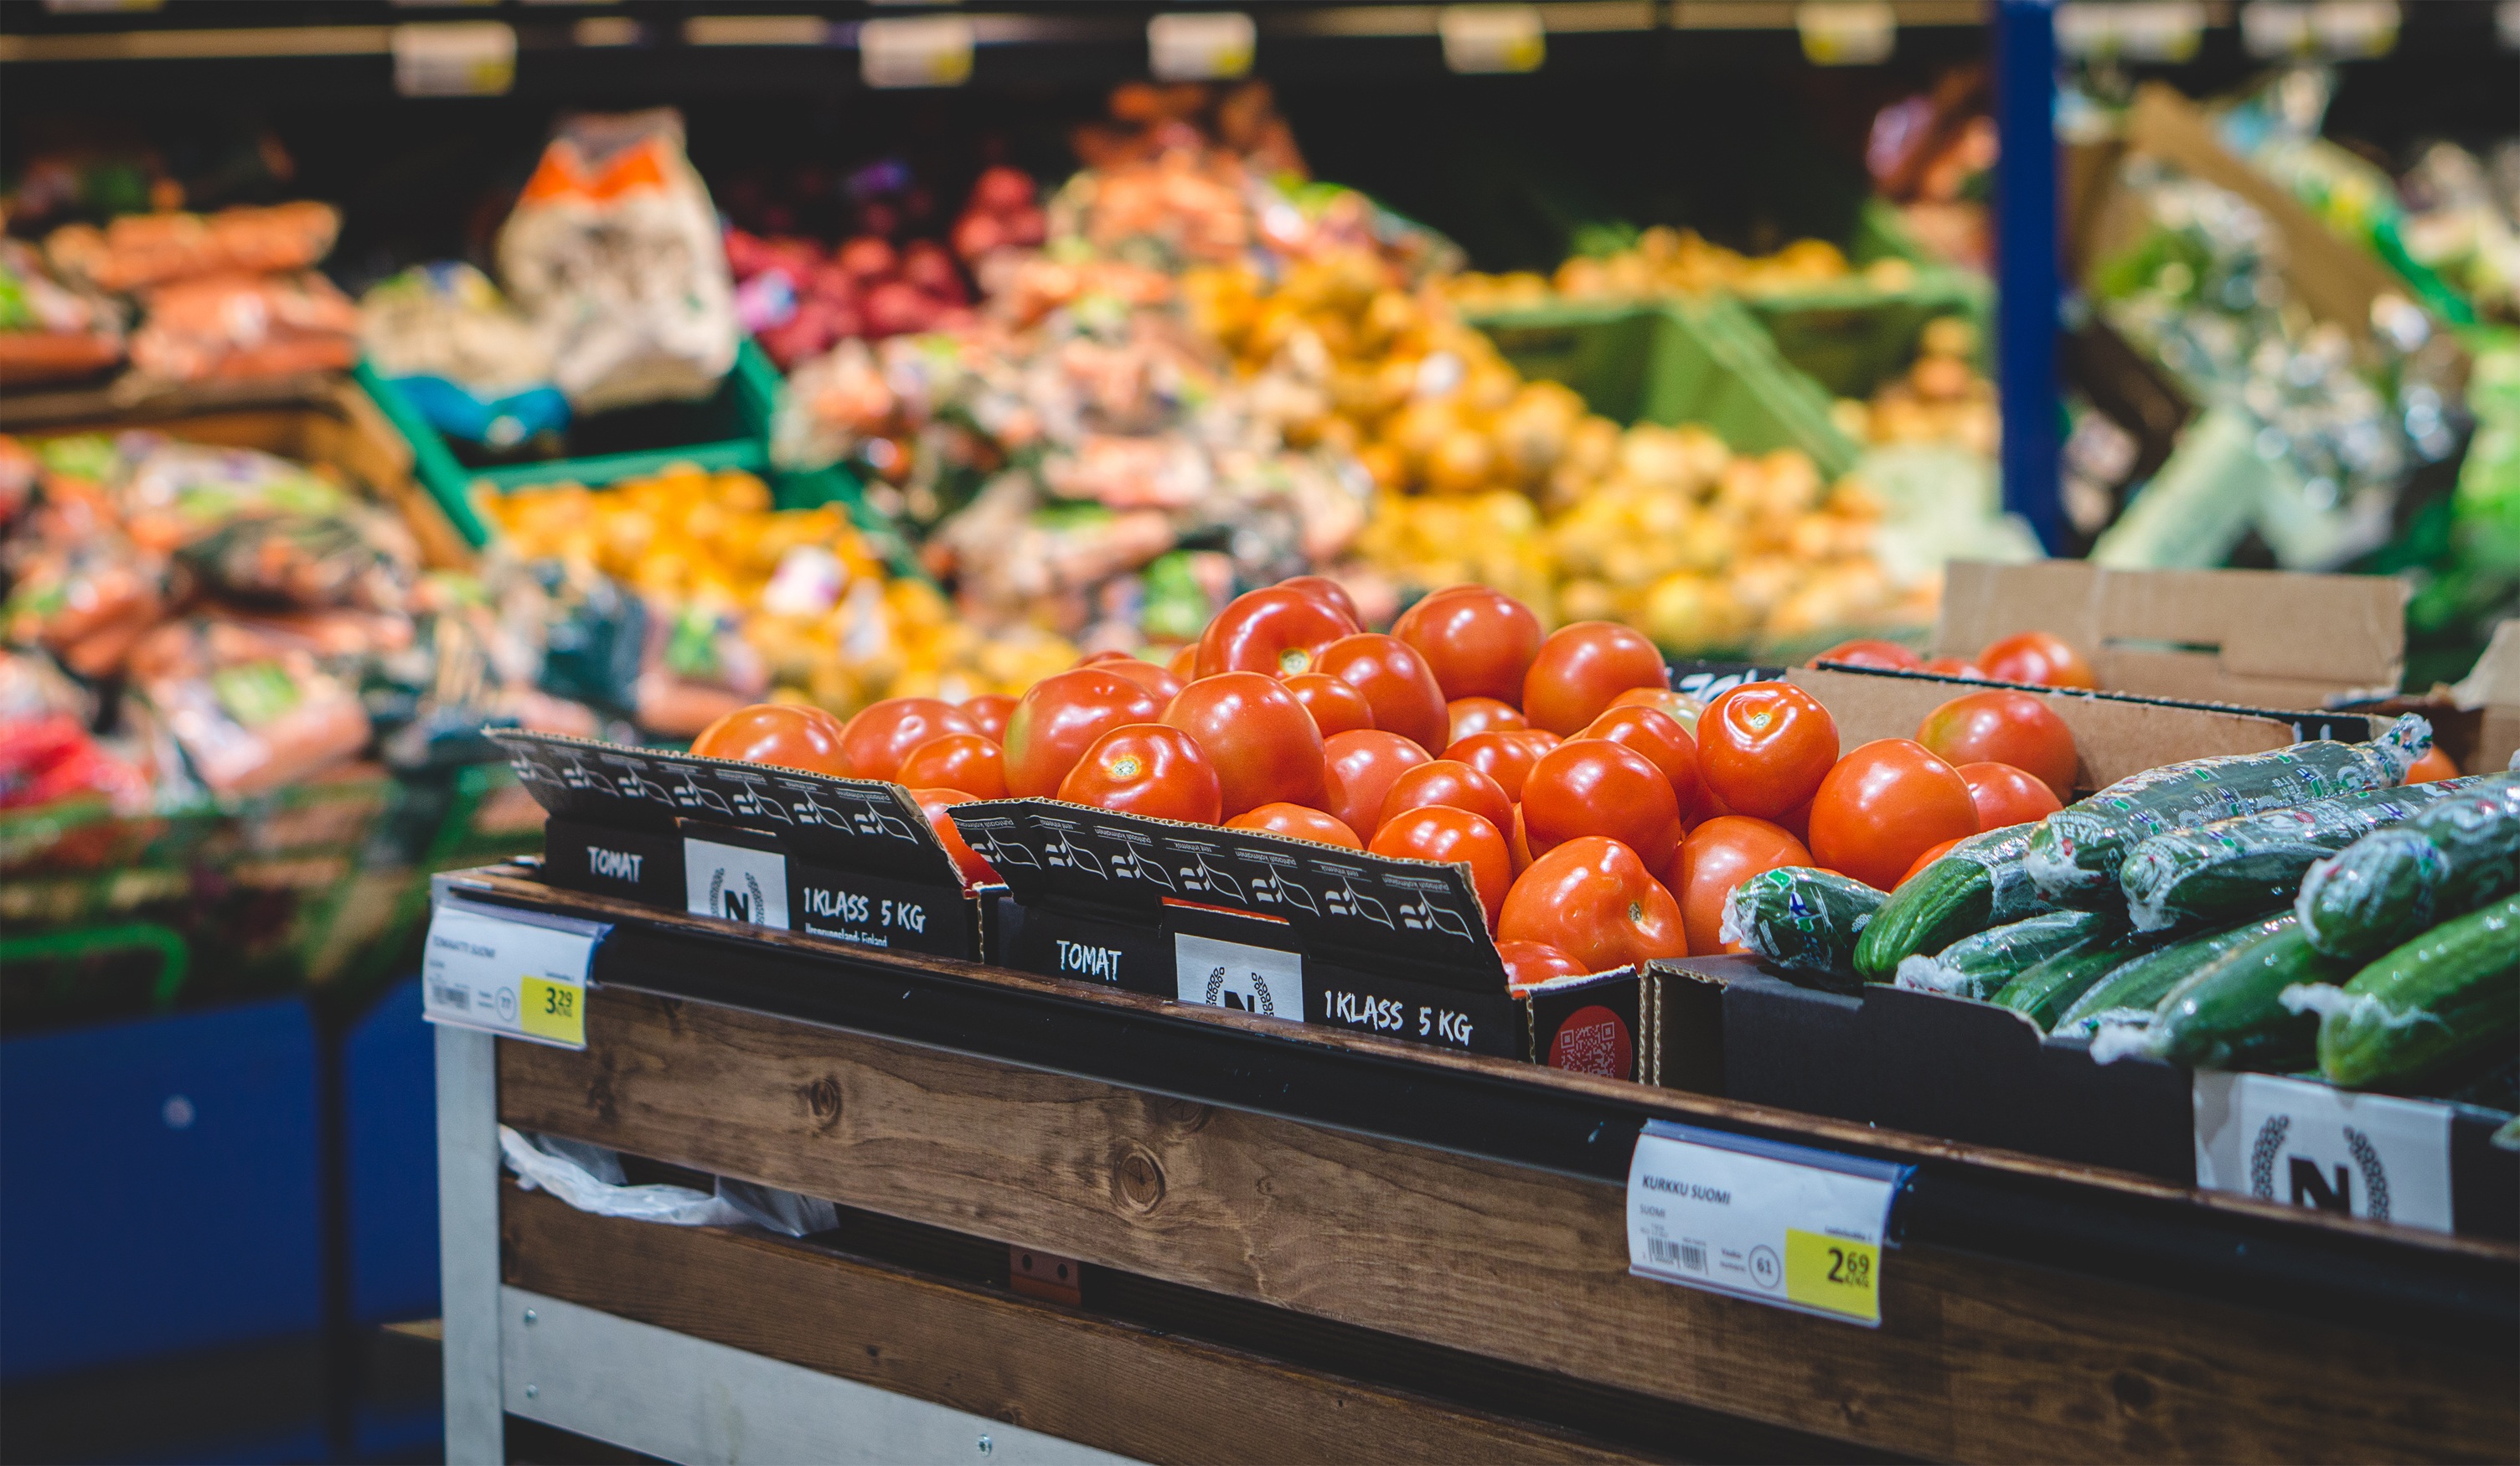
fruit, flower, city, shop, store, food, vendor, produce, vegetable, color, market, marketplace, shopping, groceries, tomato, public space, supermarket, grocery store, hypermarket, sense, human settlement, convenience store, greengrocer, super market